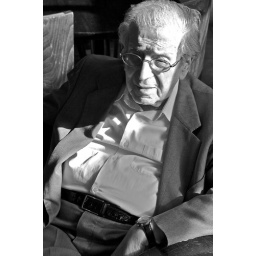
men sitting in a bar